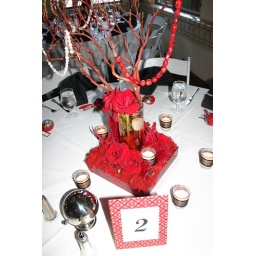
Centerpiece - manzanilla branch, red coral and white pearls, red moss, red roses, candles wrapped in black ribbon